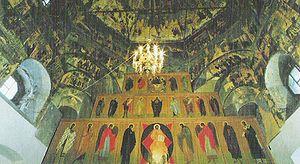
L'église de l'Intercession de la Vierge à Kozlione est une église orthodoxe située à Vologda en Russie, construite entre 1704 et 1710, qui a conservé ses fresques remarquables de l'école de Iaroslavl des années 1713-1720. Elle se trouve dans le quartier historique de Nijni Possad de la ville de Vologda.